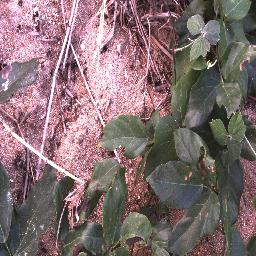
Label: negative